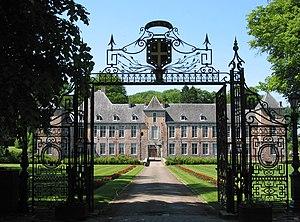
Haltinne (Belgique), l’entrée du château (1635).
Haltinne est une section de la commune belge de Gesves située en Région wallonne dans la province de Namur.
La famille de Goër de Herve est une famille de la noblesse du Saint-Empire, originaire de la ville de Herve. Elle a été incorporée à la noblesse belge